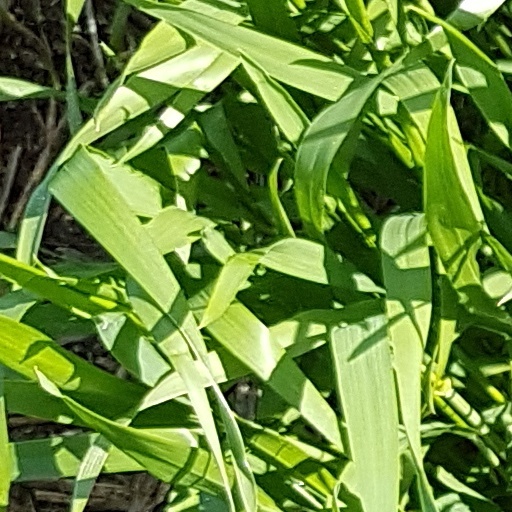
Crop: wheat